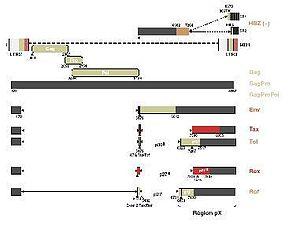
La protéine Tax est une oncoprotéine virale exprimée par le rétrovirus T-lymphotrope humain de type 1. Elle a des fonctions de transactivateur transcriptionnel et a une grande responsabilité dans le développement des pathologies liées à HTLV-1 telle la leucémie à lymphocytes T de l’adulte.